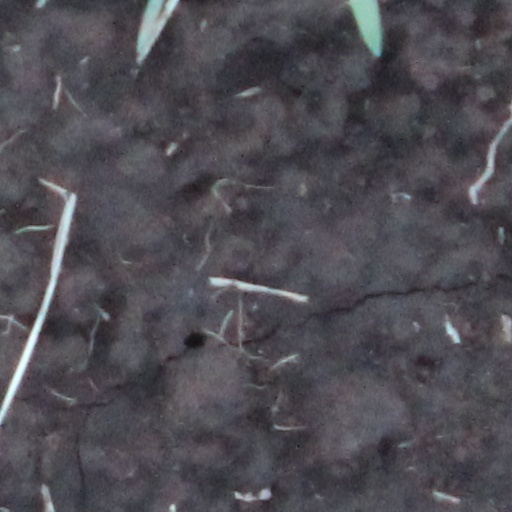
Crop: wheat